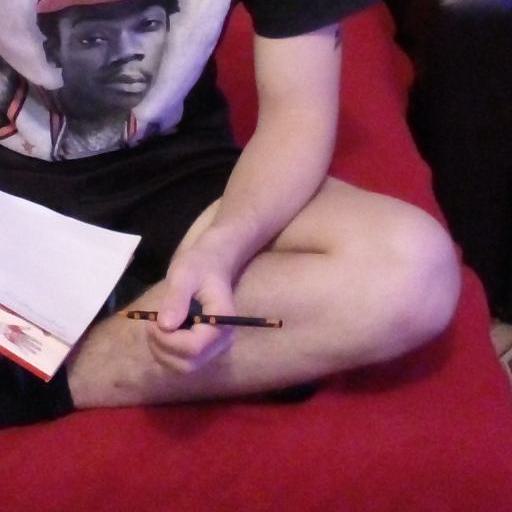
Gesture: no_gesture